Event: Nepal Earthquake
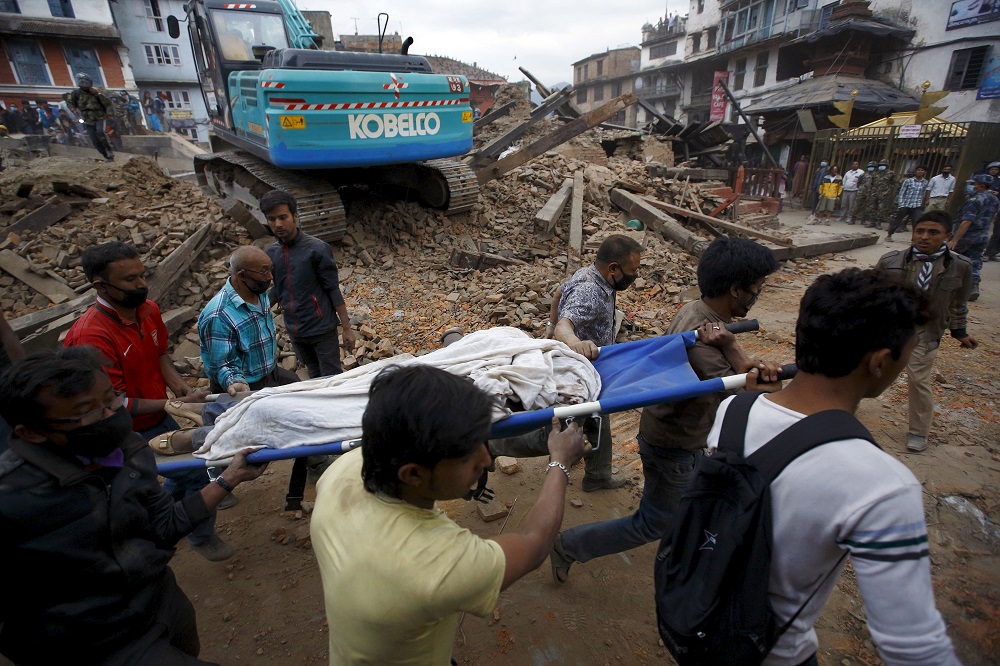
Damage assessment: damage